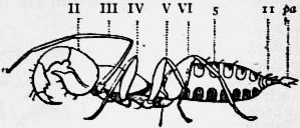
Les Schizomida, Schizomides en français, sont un ordre d'arachnides. On en connaît près de 350 espèces actuelles.